James Hemings

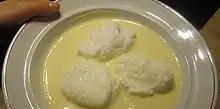
Snow Eggs, a French dessert introduced by Hemings to the United States

During his time in France, Hemings learned the French dish of pasta and cheese. He prepared a dish called "macaroni pie". This dish evolved to what Americans call macaroni and cheese today. James is believed to be one of the first American chefs to prepare the original French dish in this way. However, credit is often incorrectly attributed to Thomas Jefferson's cousin, Mary Randolph, as it was later included in her seminal housekeeping book, "The Virginia House-Wife". Another dish James introduced to American cuisine is Snow Eggs, which is originally French and consists of meringue and custard.